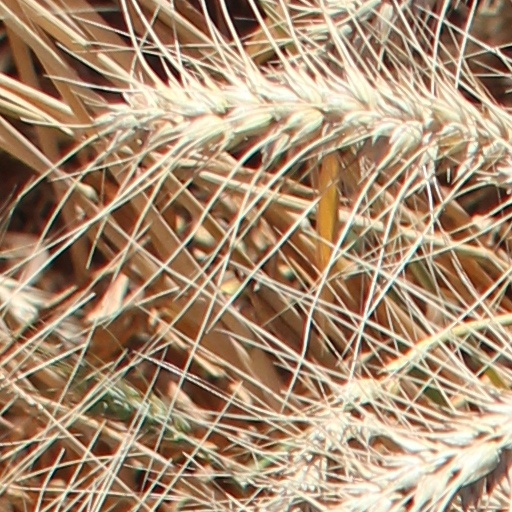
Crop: wheat